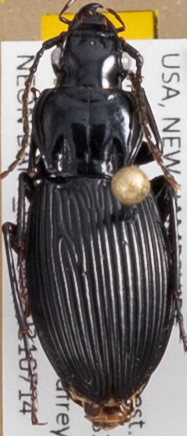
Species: Pterostichus lachrymosus
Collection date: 2021-07-14
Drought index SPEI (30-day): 0.47
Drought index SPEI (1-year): -1.13
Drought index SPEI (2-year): -0.8